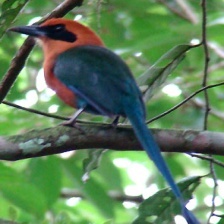
Species: RUFUOS MOTMOT
Scientific name: BARYPHTHENGUS MARTII